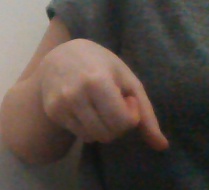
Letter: waw